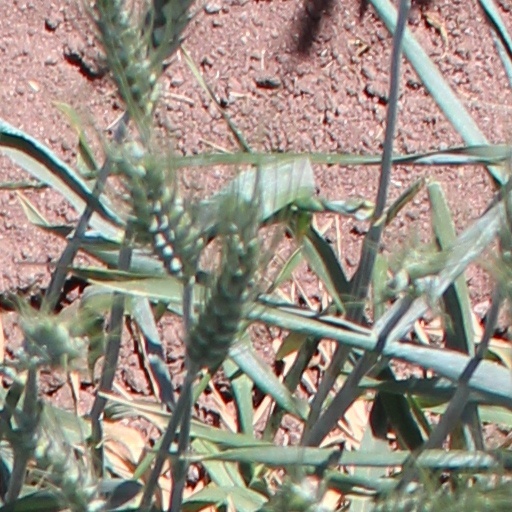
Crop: wheat